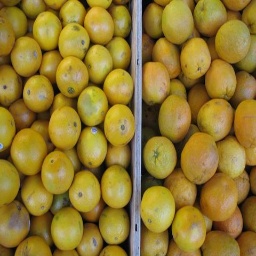
Label: orange